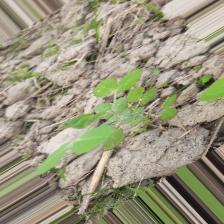
Label: Powdery Mildew